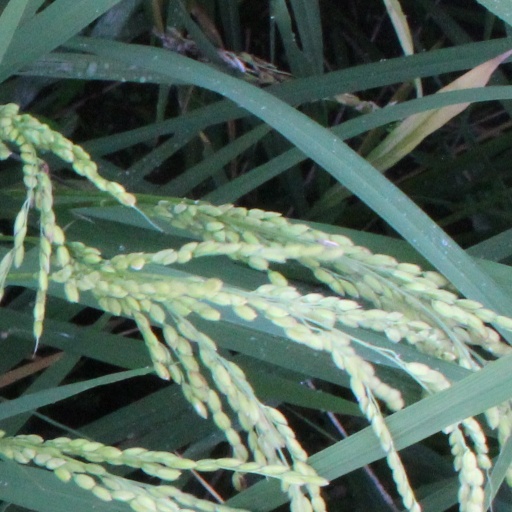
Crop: rice